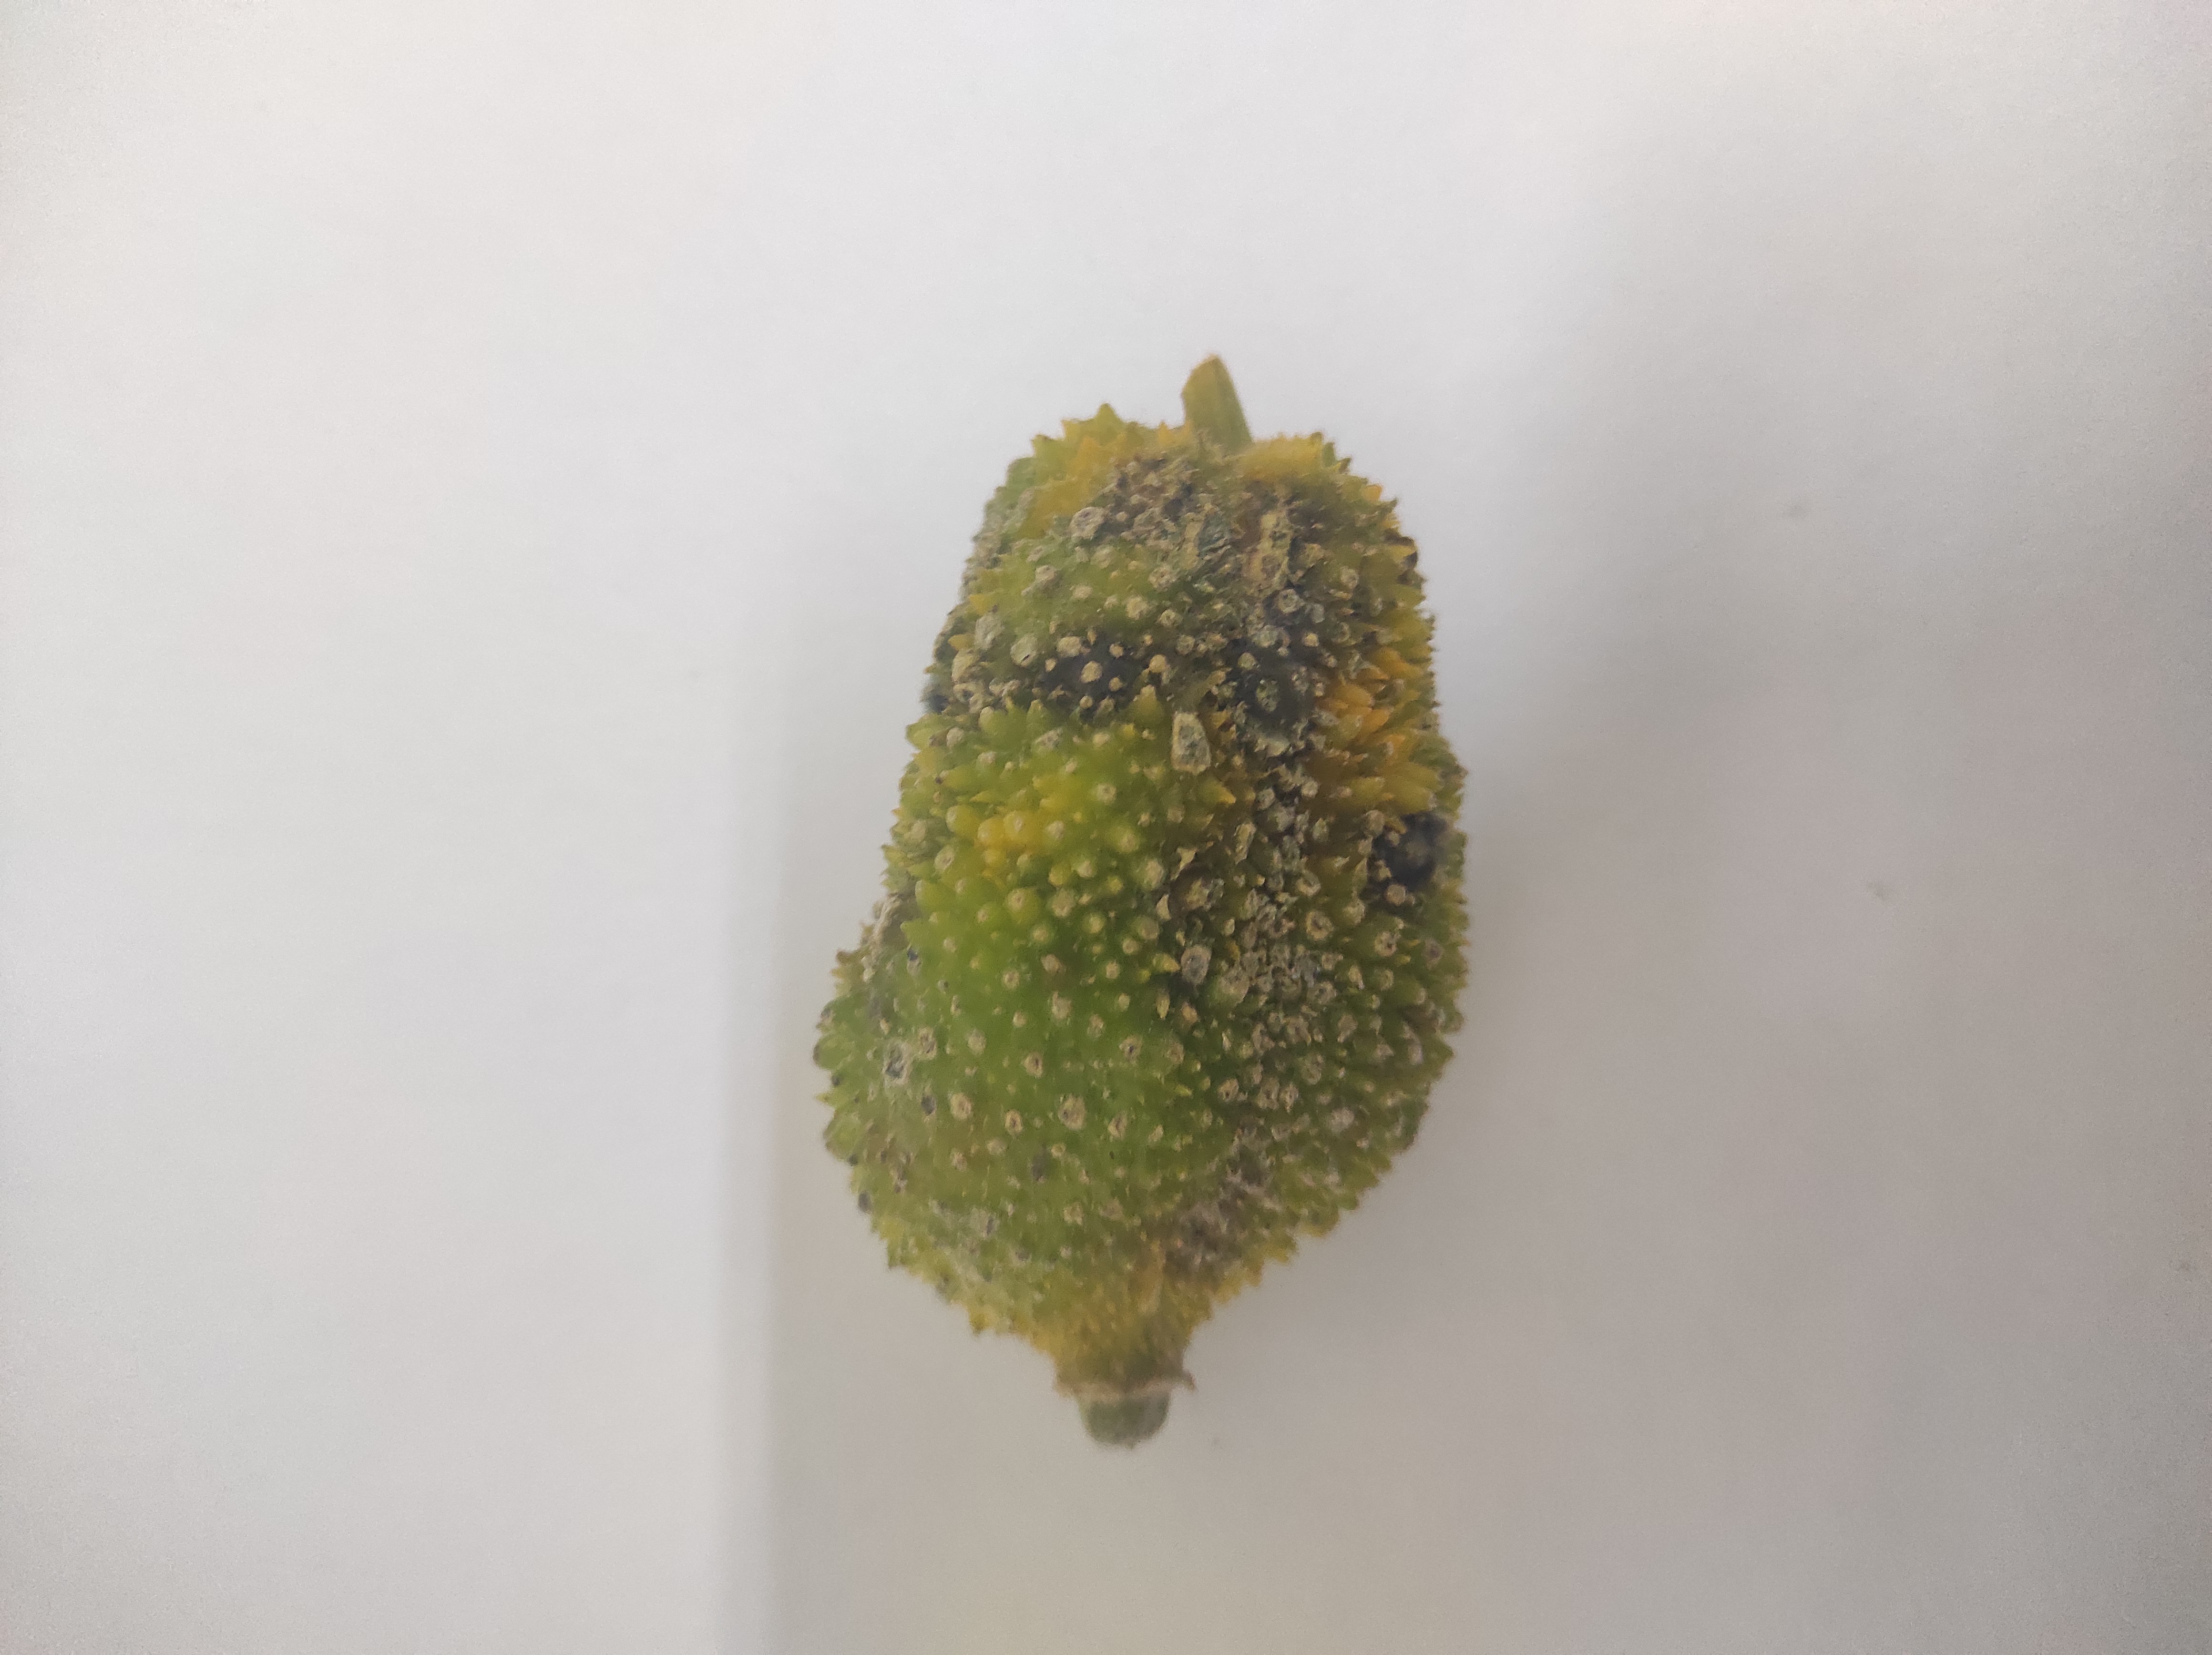
Crop: Spiny Gourd
Condition: Damaged